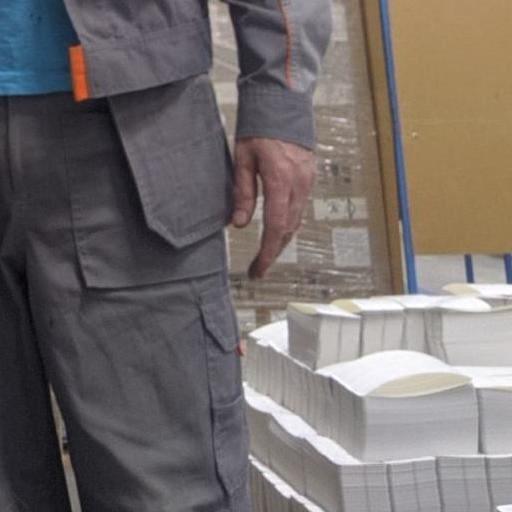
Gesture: no_gesture